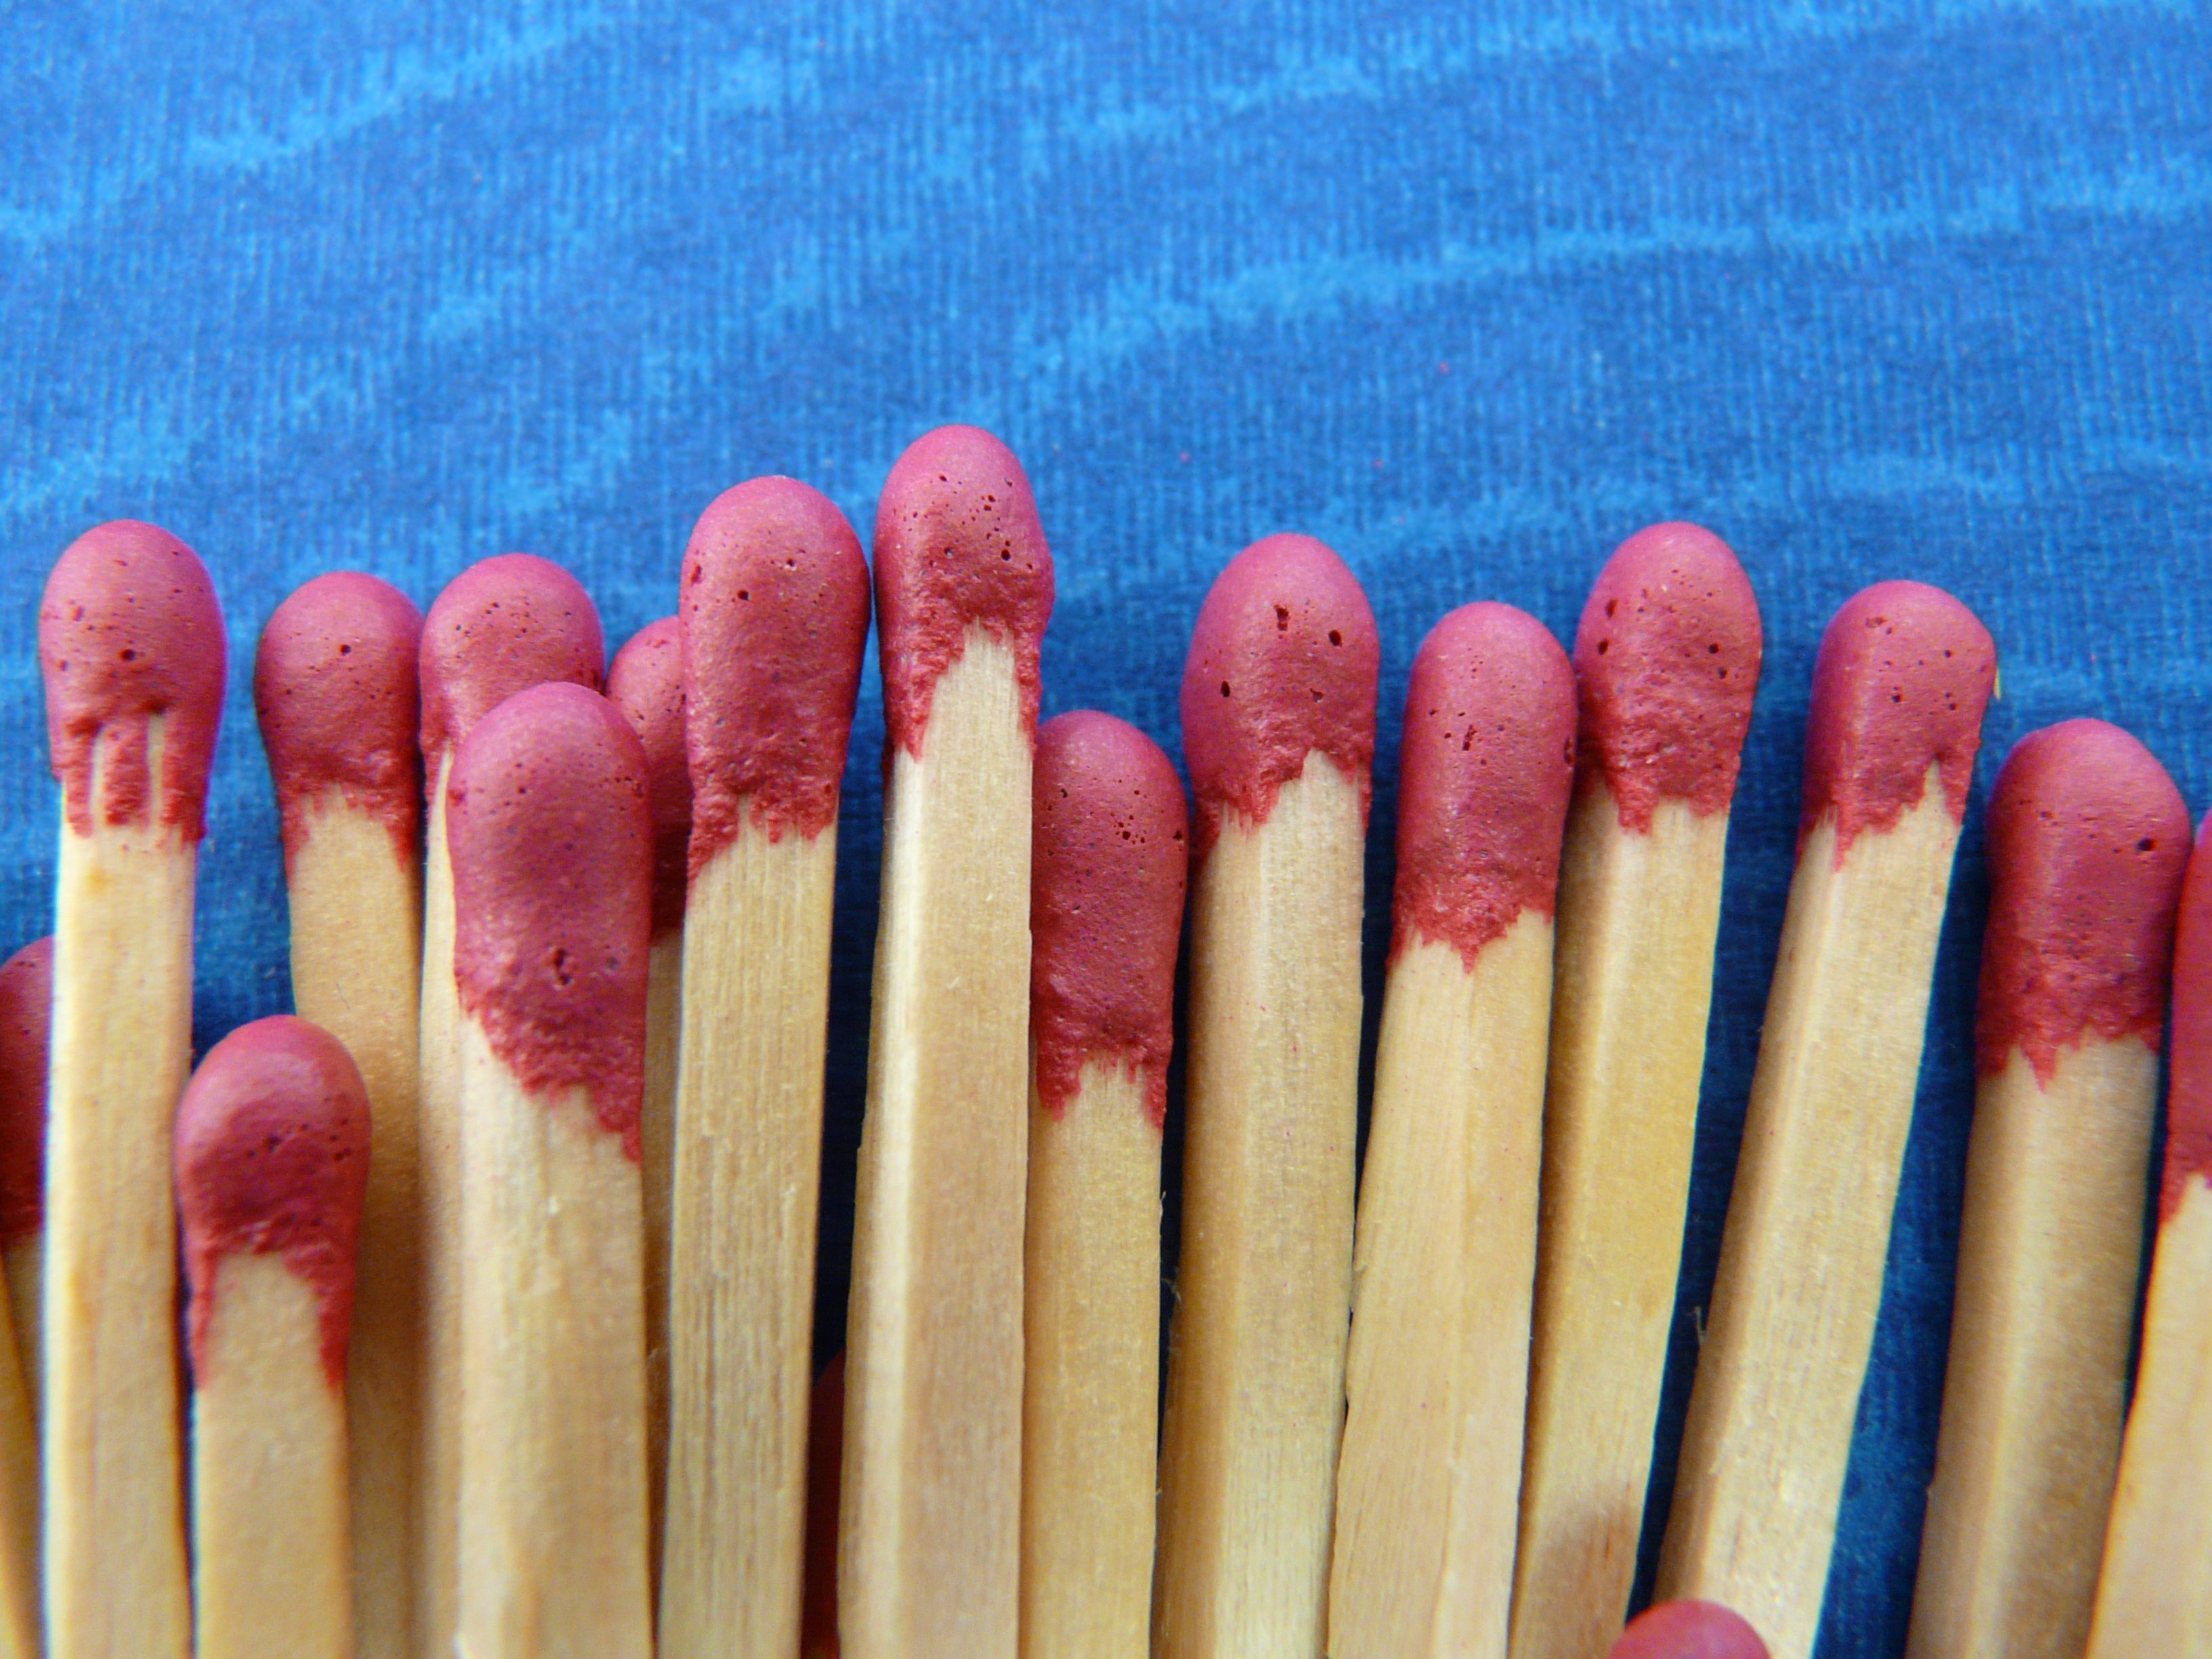
hand, kindle, finger, food, color, macro, fire, pink, close, nail, lip, burn, match, matches